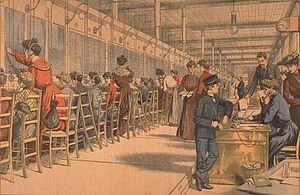
Les demoiselles du téléphone, aspect d'un bureau téléphonique parisien vers 1900.